Ausiàs Despuig

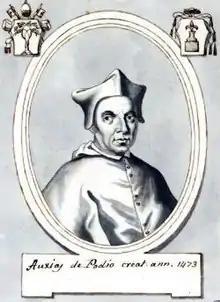
Cardenal Ausias Despuig Portrait

He was made cardinal on the 7 May 1473 by Pope Sixtus IV. He was then archbishop of Monreale in Sicily.